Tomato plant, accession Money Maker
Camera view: bottom (45 deg); turntable rotation: 30 degrees
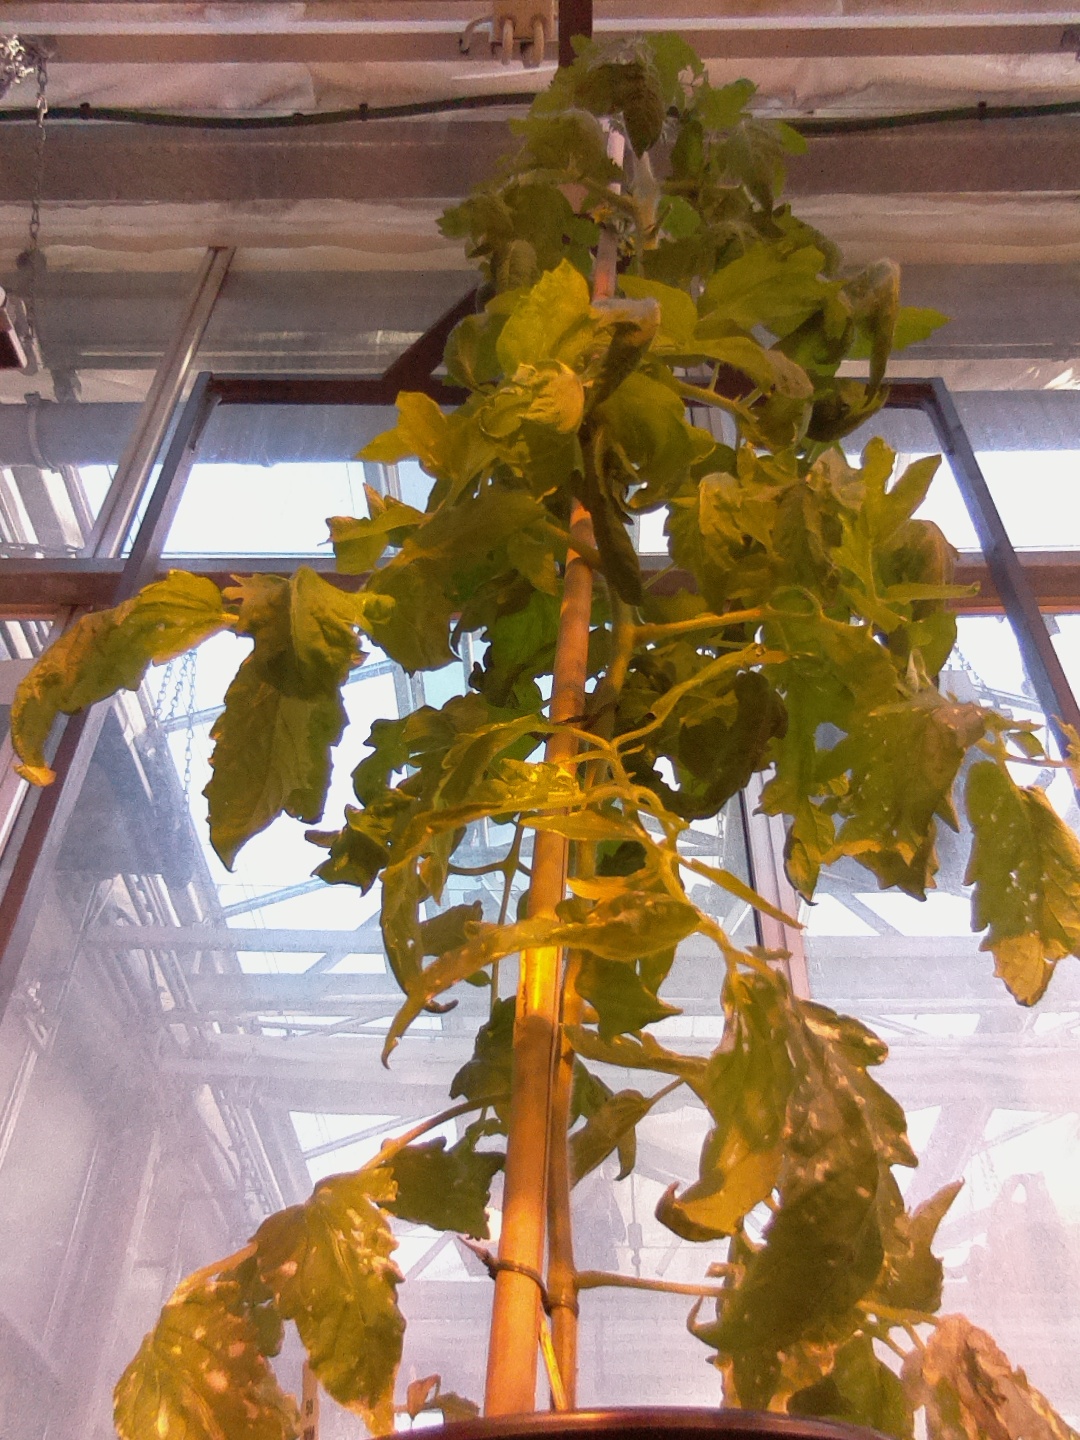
BBCH growth stage 63: 30%-40% of flowers open